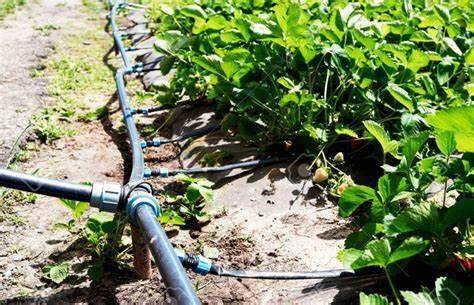
Mfumo wa umwagiliaji wa mimea ni mfumo wa kisasa katika kilimo hivyo watu huwa na kilimo cha umwagiliaji, ambapo mkulima anaweza kumwagilia mazao yake wakati wowote umwagaji huu huongeza uzalishaji katika mazao hivyo mkulima idadi ya uzalishaji hivyo kuongeza kipato chake.